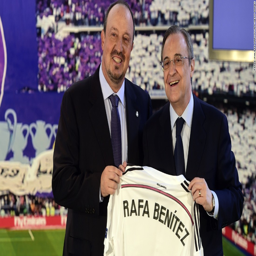
politician has taken part in many deals involving actor and was a guest at his wedding .